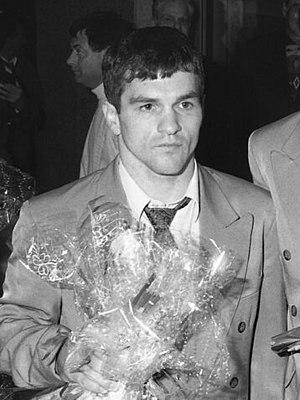
Leonard Dorin Doroftei, aussi connu sous le nom de Leonard Dorin, est un boxeur roumain né le 10 avril 1970 à Ploiești.